Battle of Hormozdgan

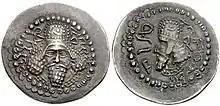
Coin of Ardashir I as king of Pars

The location of the battle has not been found. The Arabic chronicle "Nihayat al-arab" states that the battle took place in "bʾdrjʾan" or "bʾdjʾn", which Widengren translated as "*Jurbadhijan" (Golpayegan). This is however improbable, due to Ardashir I operating around Kashkar before the battle. According to an unfinished work by Bal'ami, the battle took place at "Khosh-Hormoz", which is another name for the notable city of Ram-Hormoz, situated near Arrajan and Ahvaz. This implies that Ram-Hormoz was perhaps another word for Hormozdgan, and also clarifies why the latter is not mentioned by Islamic geographers whilst the former is reported in detail. The town of Ram-Hormoz still endures today, and is 65 km east of Ahvaz, "in a wide plain just at the foot of the hills that form the northeastern tail of the Bengestan Mountain of the Zagros chain." According to Shahbazi, "the plain nearby is admirably suited for a cavalry engagement."